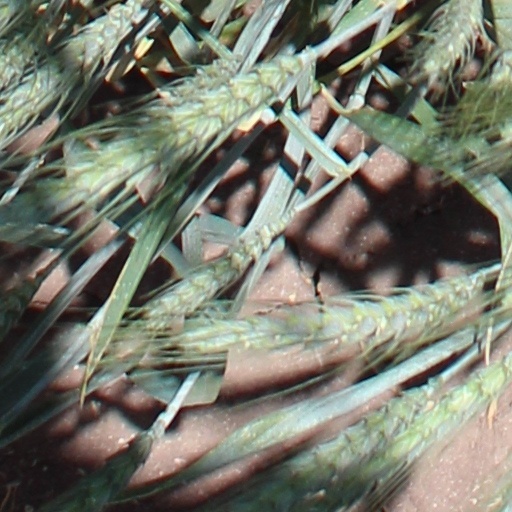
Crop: wheat